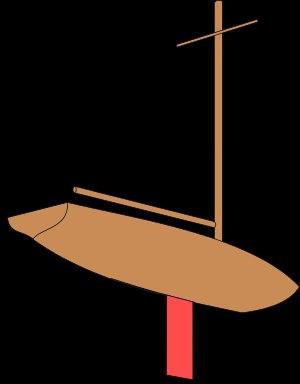
En architecture navale, la dérive désigne une surface portante immergée permettant de résister à la dérive, c'est-à-dire le dérapage latéral dû à l'effet du vent. Le mot "dérive" est une contraction du terme plan anti-dérive.